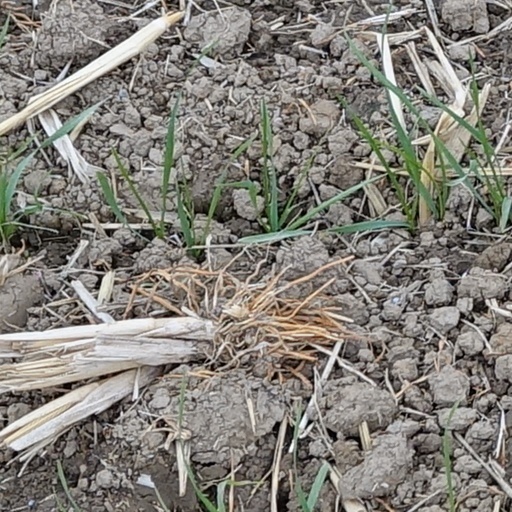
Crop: wheat